Abigail Breslin

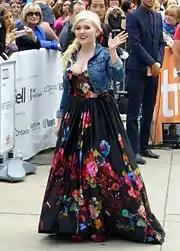
Breslin at the premiere of in 2013

In 2011, Breslin voiced Priscilla, a cactus mouse in the film "Rango", and appeared in the romantic comedy "New Year's Eve". In 2013, she appeared in the thriller "The Call". The film received mixed reviews from critics. Andrew Barker of "Variety" wrote that Breslin "acquits herself well enough for a problematic role in which she's forced to cry and scream nearly continuously." "The Call" grossed $68 million worldwide. In 2013, Breslin also appeared in "Haunter" in the role of Lisa, a ghost who bonds with a future girl living in her house to stop an evil killing spirit with the help of his many victims.